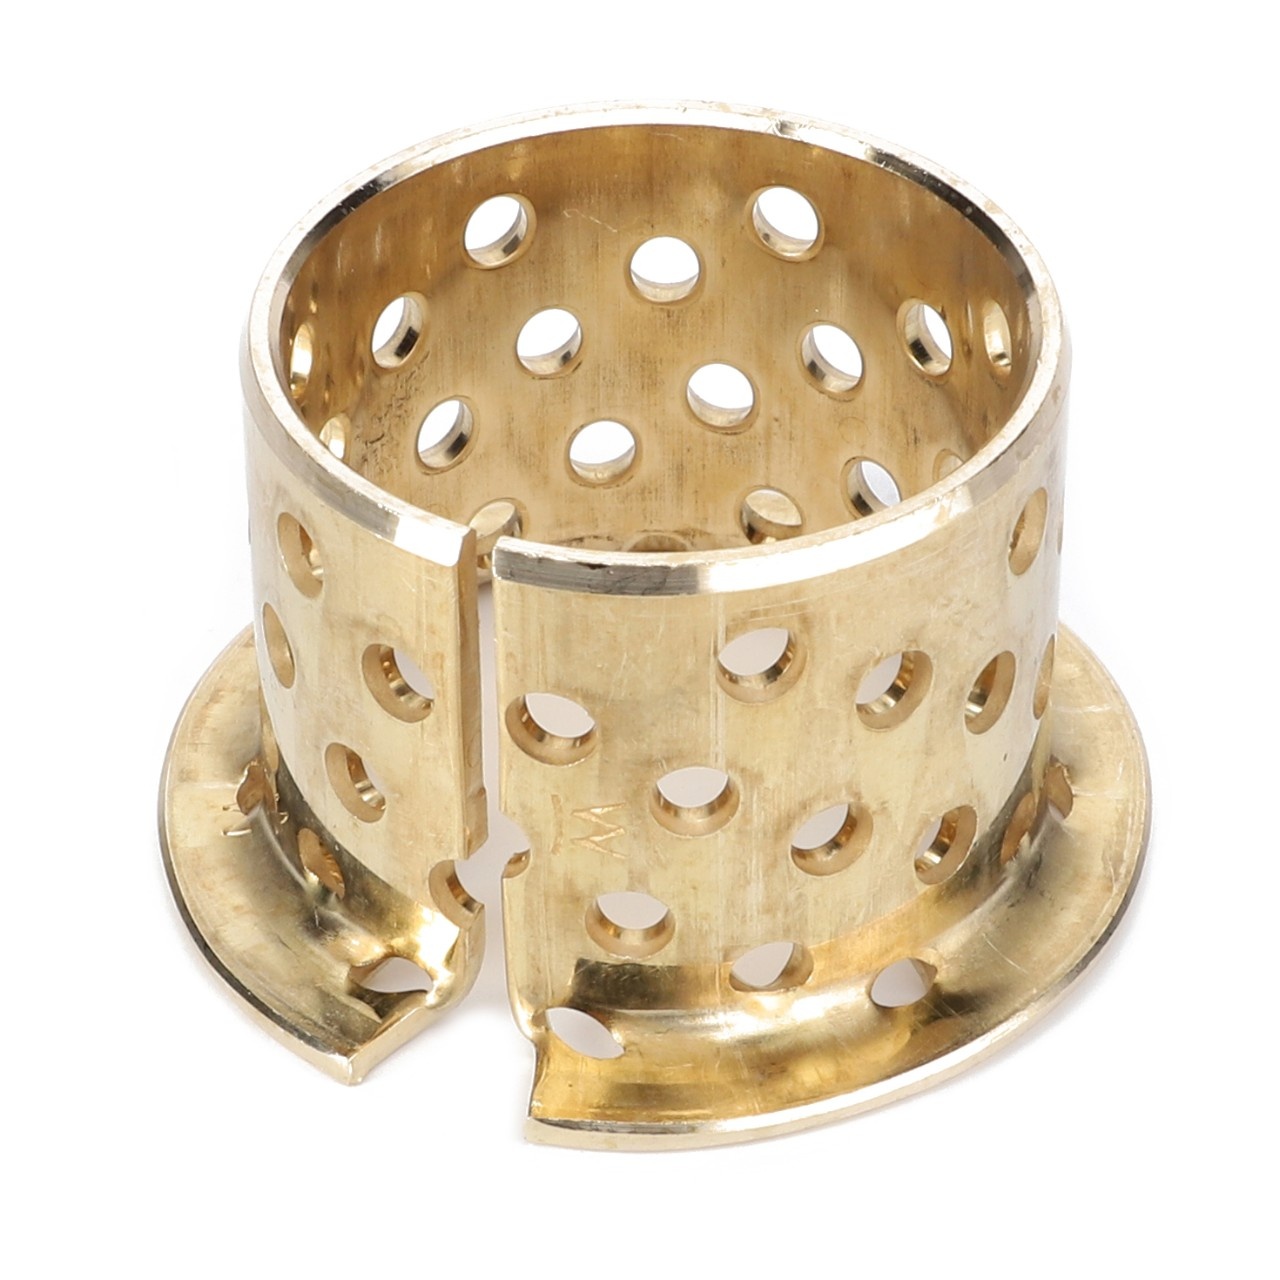
*STOCK CLEARANCE* - AGCO Flange Bushing FEL150530 for MF & Fendt Rakes & Tedders OEM
The AGCO flange bushing FEL150530 is an official OEM replacement component, engineered to reduce wear and maintain alignment in rotating systems of rakes, tedders, and windrowers. It ensures smooth oscillation and stability in forage machinery under repetitive movement. Manufactured to OEM standards, this bushing provides strong resistance against friction and is compatible with both trailed and mounted implement configurations. Ideal for equipment operating in rugged agricultural conditions with constant joint and pivot motion. This part is certified by AGCO and built from premium-grade materials for long service life. It delivers consistent performance in high-vibration areas and integrates precisely into factory setups for Massey Ferguson and Fendt models. Suitable for Fendt applications like Former Lateral Transporter, Central Transporter, Twister Linkage systems, and more. Also fits Massey Ferguson implements including MF RK 451 TR, MF TD 454-868 DN, MF RK 802 TRC, and others. Key Features ✔️ OEM-grade AGCO flange bushing for rotary assemblies ✔️ Reduces wear and absorbs impact in oscillating joints ✔️ Compatible with MF TD and RK series, Fendt Former & Twister ✔️ Ensures alignment in high-stress mechanical assemblies ✔️ Built to withstand agricultural vibration and field wear ✔️ Ideal for tedders, swathers, front mowers, and transporters 🌟 Perfect for: Forage equipment maintenance, OEM servicing, high-cycle joint replacements
Brand: JMCE
Category: Business & Industrial > Agriculture